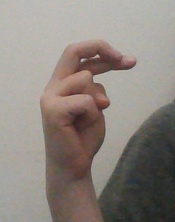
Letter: zay